Like Water, Like Fire

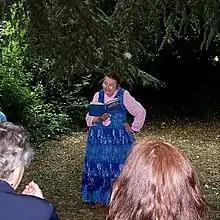
Vera Rich reading from "Like Water, Like Fire" during the Kupalle (Belarusian Midsummer Night) celebration in London, 2009

The Belarusian diaspora and specialists in Belarusian studies welcomed the anthology and recommended it to their readers. They also criticized its shortcomings.